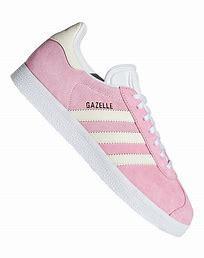
Brand: Adidas
Model: Gazelle Indoor